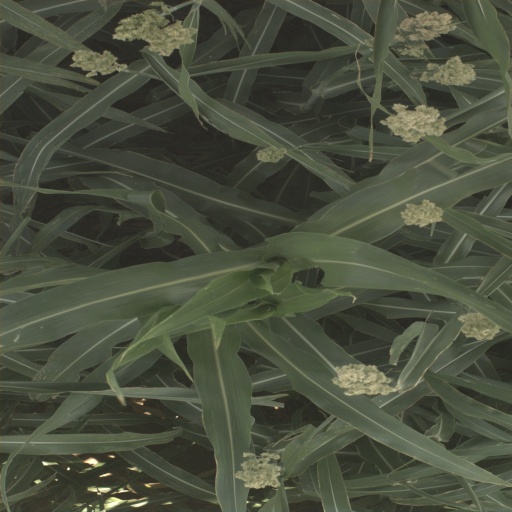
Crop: sorghum